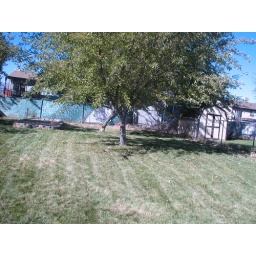
A apple tree in my back yard. White balance assignment. By brittney ohlwiler